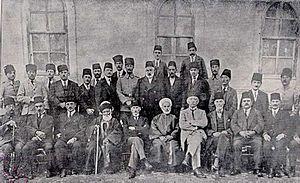
1919 est une année commune commençant un mercredi.